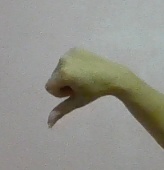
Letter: waw